Nervous Night

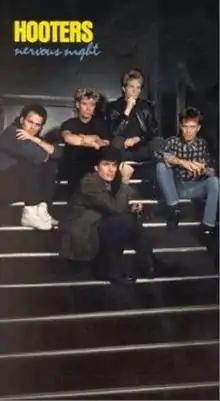

Nervous Night is a 1986 film starring American rock band The Hooters and directed by John Charles Jopson.